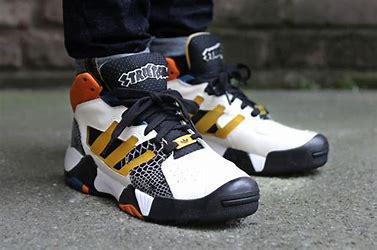
Brand: adidas
Model: Streetball Basketball